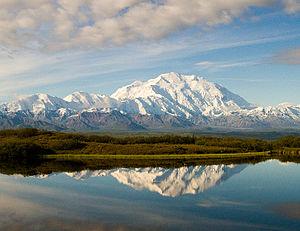
Le lac Wonder, connu également sous le nom de Deenaalee Bene’, est un lac situé dans le Parc national et réserve de Denali, dans l’État de l’Alaska, aux États-Unis.